Guide-A-Ride

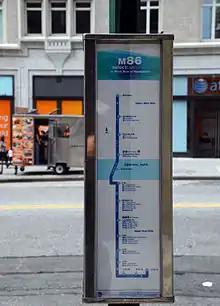
A Guide-A-Ride on the in Manhattan.

Guide-A-Ride is the bus stop information display for MTA Regional Bus Operations of New York City. It is a rectangular box attached to the bus stop pole that displays a route map and a schedule. Originally designed for MTA New York City Transit operations, it is also used for routes of the MTA Bus Company that were formerly privately operated.